Va'eira

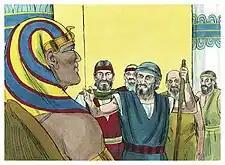
Moses and Aaron went before Pharaoh. (1984 illustration by Jim Padgett, courtesy of Distant Shores Media/Sweet Publishing)

Reading Exodus 6:13, 7:8, and 9:8, a Midrash taught that in 18 verses, Scripture places Moses and Aaron (the instruments of Israel's deliverance) on an equal footing (reporting that God spoke to both of them alike), and thus there are 18 benedictions in the "Amidah".